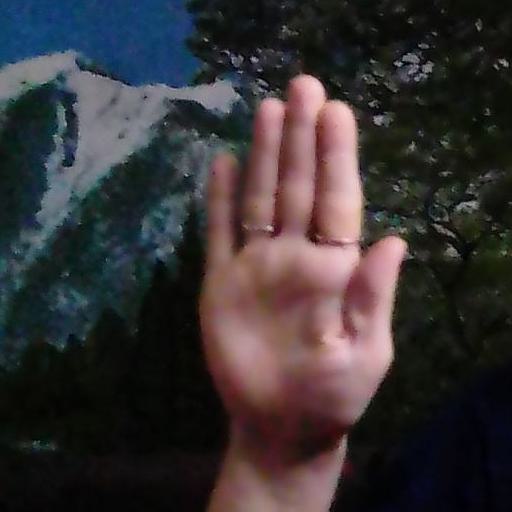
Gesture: stop